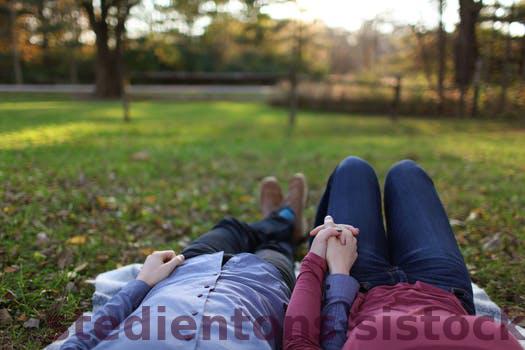
Label: Watermark